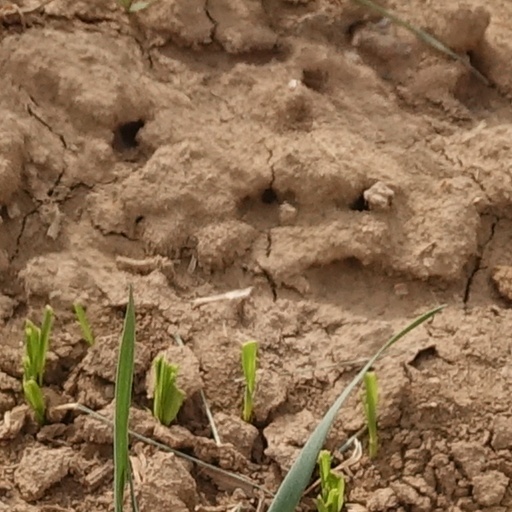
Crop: wheat